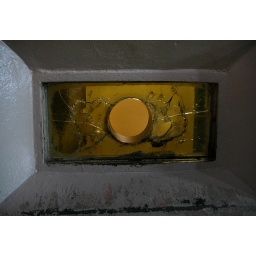
Very thick glass (but cracked anyway) in a wall between the visitors and the inmates.